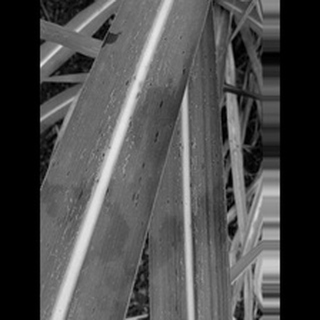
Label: sugarcane_rust